Kathrin Piotrowski

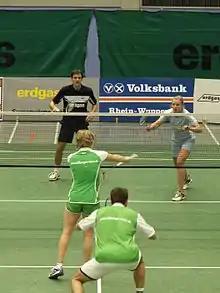

Kathrin Piotrowski (born 17 April 1980) is a retired German badminton player. At the age of 16, she was one of the youngest Bundesliga players ever. She has won five German championship titles and five international titles on her account. She also has three German team championships to her name and 2 medals at the European Men's and Women's team Championships & Uber Cup. She has also played for her country in World Championships.